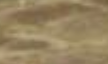
Surface type: concrete plates